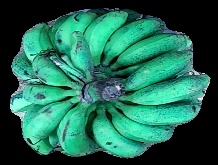
Variety: rasbale
Grade: grade3